Medusa

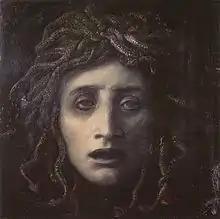
"Medusa" by Arnold Böcklin,

Several early classics scholars interpreted the myth of Medusa as a quasi-historical – "based on or reconstructed from an event, custom, style, etc., in the past", or "sublimated" memory of an actual invasion.